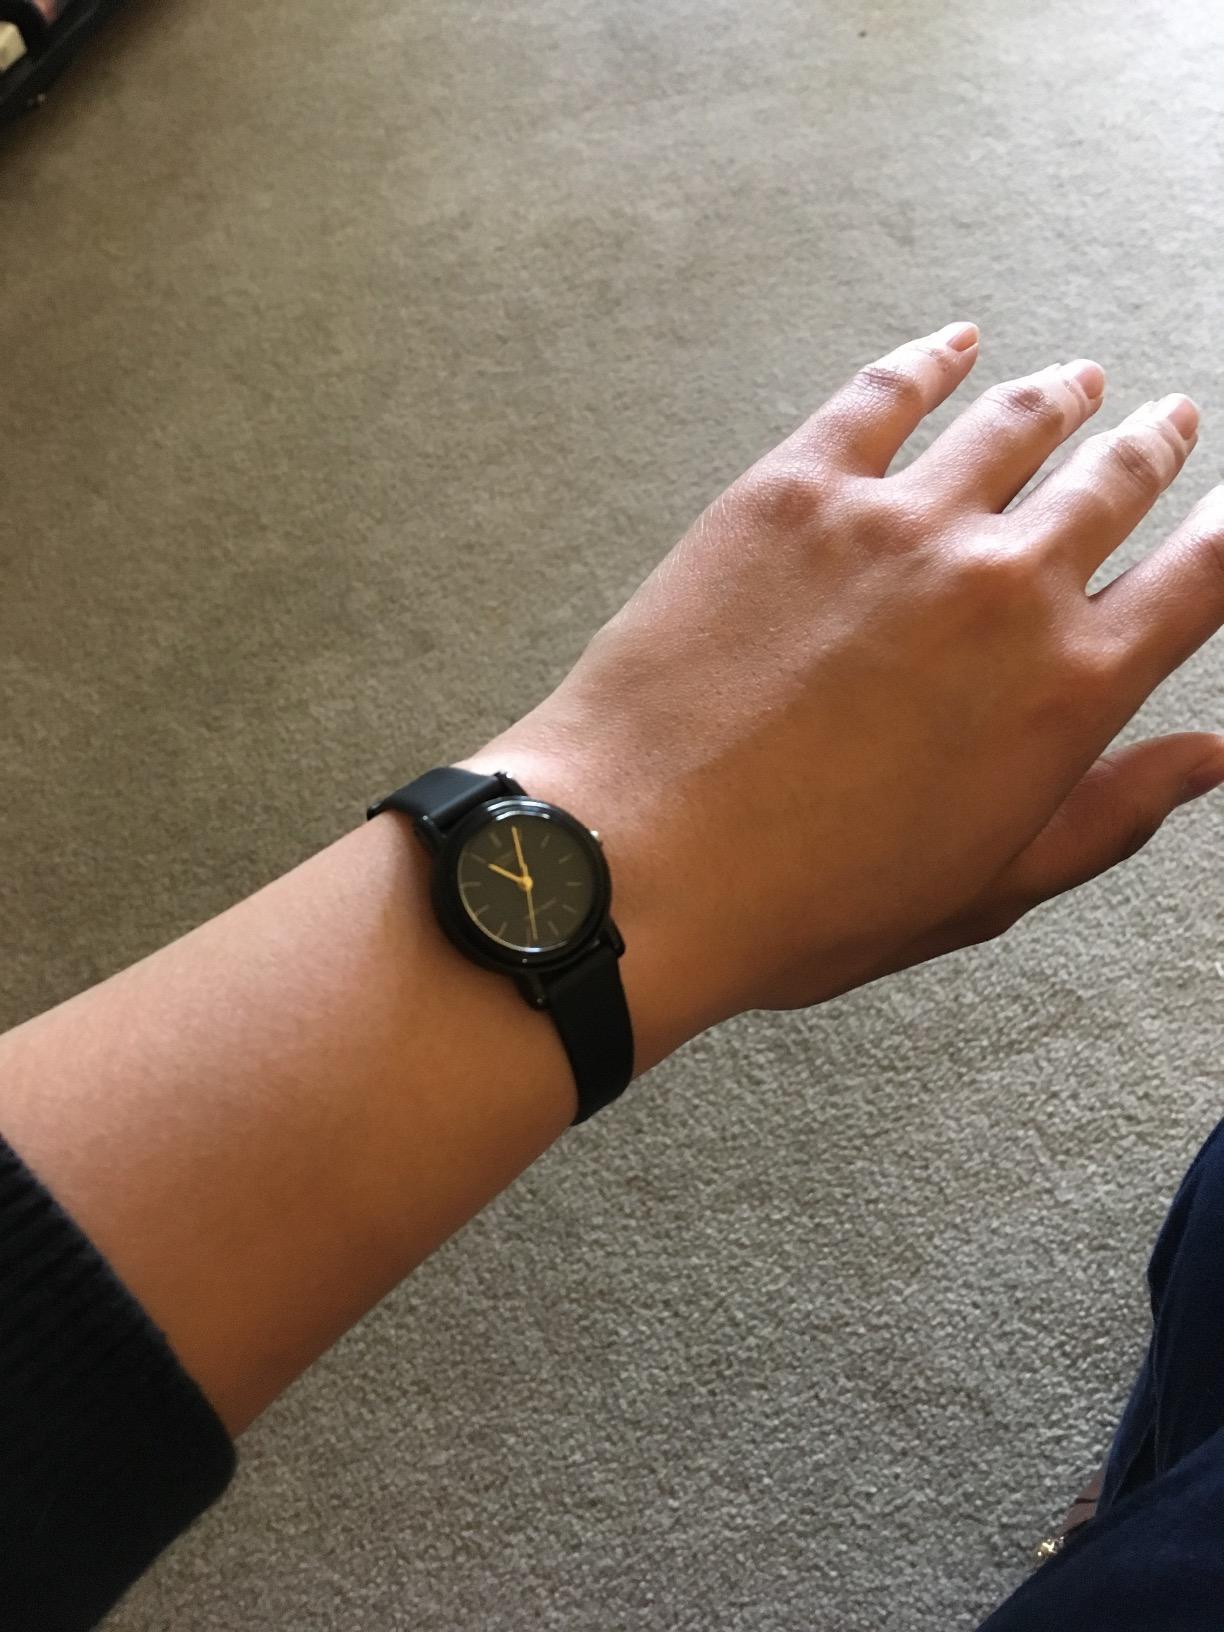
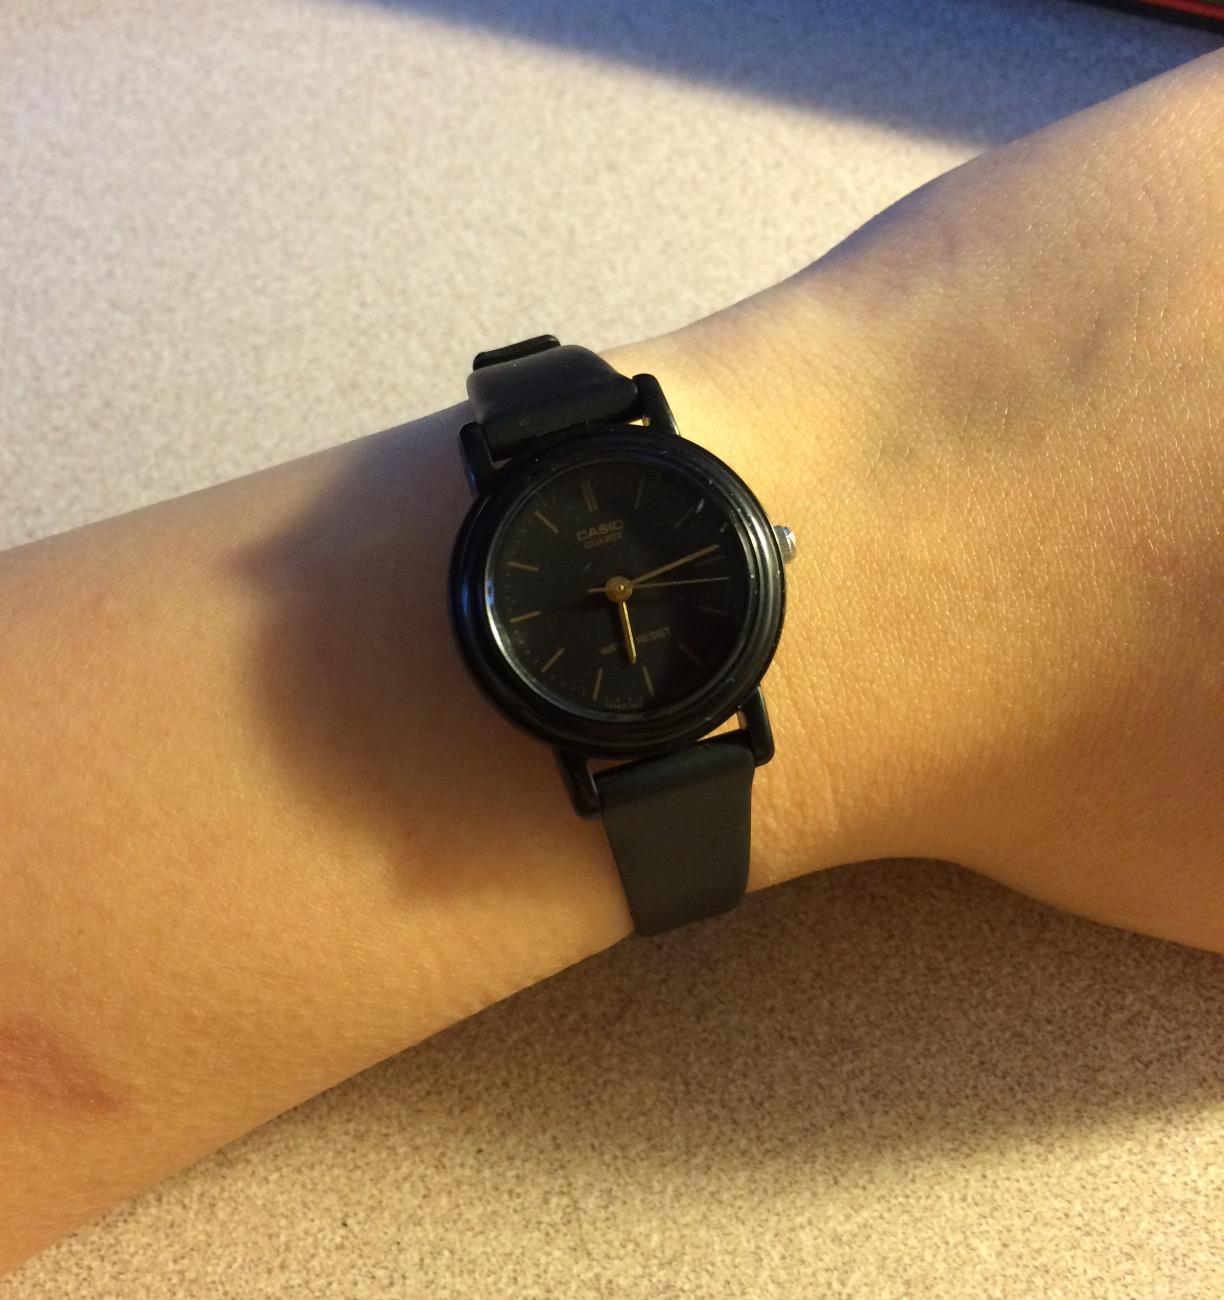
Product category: accessories_watch
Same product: yes